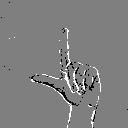
ASL letter: l